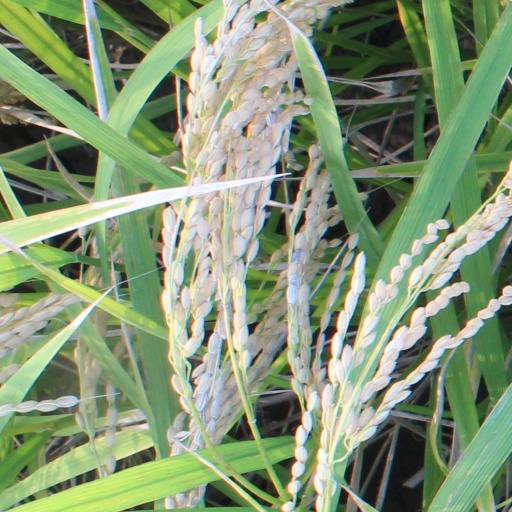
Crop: rice